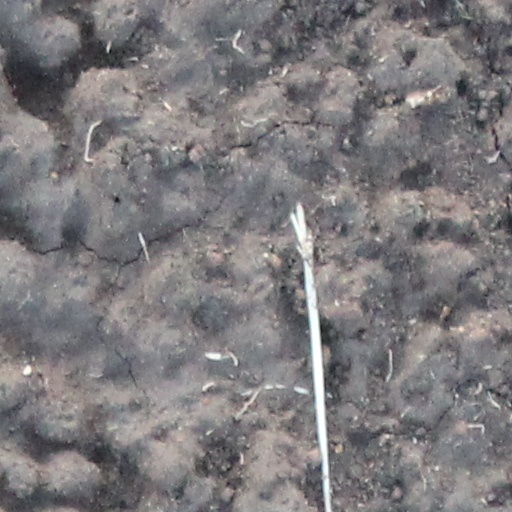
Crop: wheat